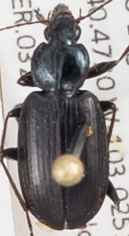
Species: Agonum placidum
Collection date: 2014-08-05
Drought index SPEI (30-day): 0.05
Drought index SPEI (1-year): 0.71
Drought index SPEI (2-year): -0.728